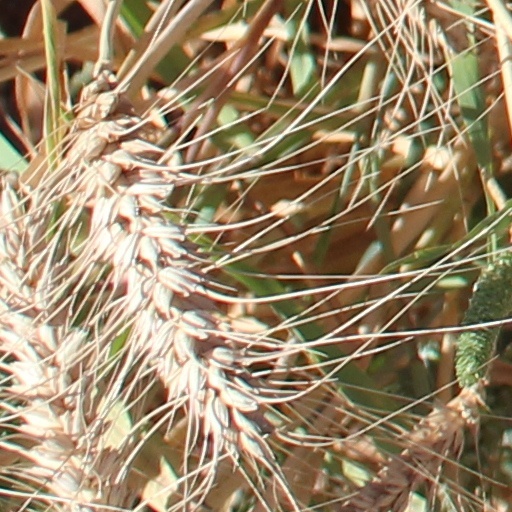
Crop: wheat